Raffi (novelist)

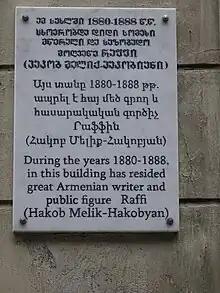
Chonkadze Str. 3 in Tbilisi, where Raffi lived from 1880 to 1888

Raffi was a romantic nationalist who regarded patriotism and defense of the homeland to be the duties of every individual. His works emphasize the concept of national unity and seek to enlighten people and fill them with patriotic feeling. Like his predecessor Khachatur Abovian, Raffi desired the unity of the Armenians of Iran, Russia and the Ottoman Empire in a struggle against foreign domination. He never openly called for armed revolution, but he promoted armed self-defense "as the most dignified and legitimate human right."